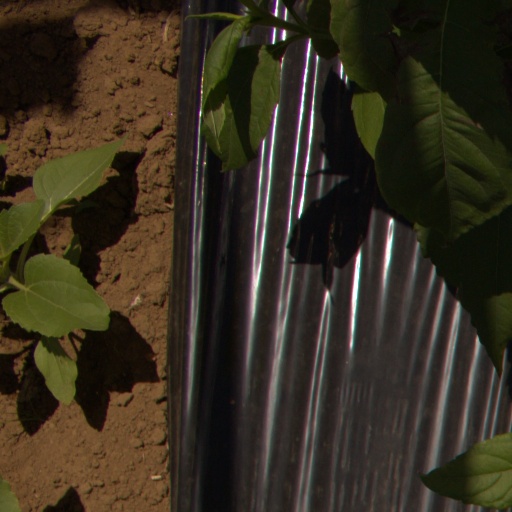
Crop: Jerusalem artichoke